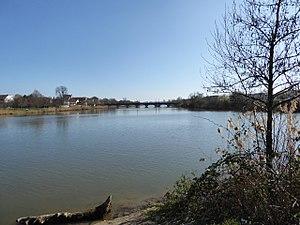
La Meurthe vue en direction de l'amont depuis l'île située sous le pont de la Concorde qui relie Nancy (à droite) à Tomblaine (à gauche) en mars 2017. À l'arrière-plan, le pont de Tomblaine construit en 1842.